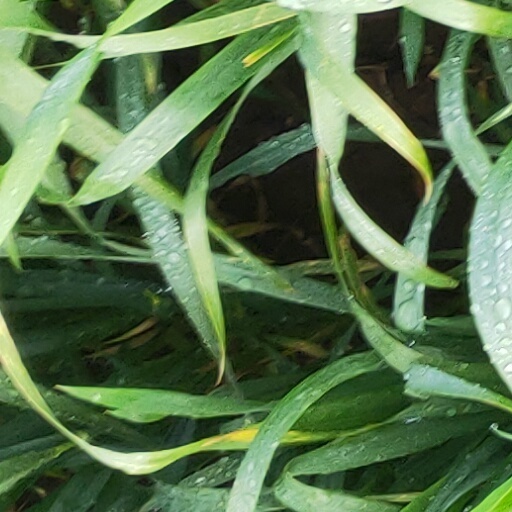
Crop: wheat